Nouvelle Droite

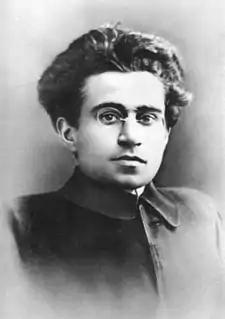
The ND takes influence from Marxist thinkers like Antonio Gramsci.

The political scientist Alberto Spektorowski espoused the view that the ND "has indeed seriously moved from its positions of old-style right-wing nationalism and racism to a new type of leftist regionalism and ethno-pluralism". Cultural critics have largely characterised the ND as a right-wing phenomenon, a categorisation endorsed by the political scientist Tamir Bar-On, who expresses the view that "ND thinkers have never fully transcended their original revolutionary right-wing roots." Bar-On interpreted the ND's use of leftist ideas as part of its "survival strategy", also noting that it was "a subtle attempt to resurrect some of the ideals of the revolutionary Right". McCulloch believed that the ND was "a deliberate attempt to paint certain ideological concepts in less compromised colours", while Griffin stated that the ND's claims to transcend the Left and Right was "an impressive piece of sleight of hand by the ND which disguises its extreme right-wing identity".